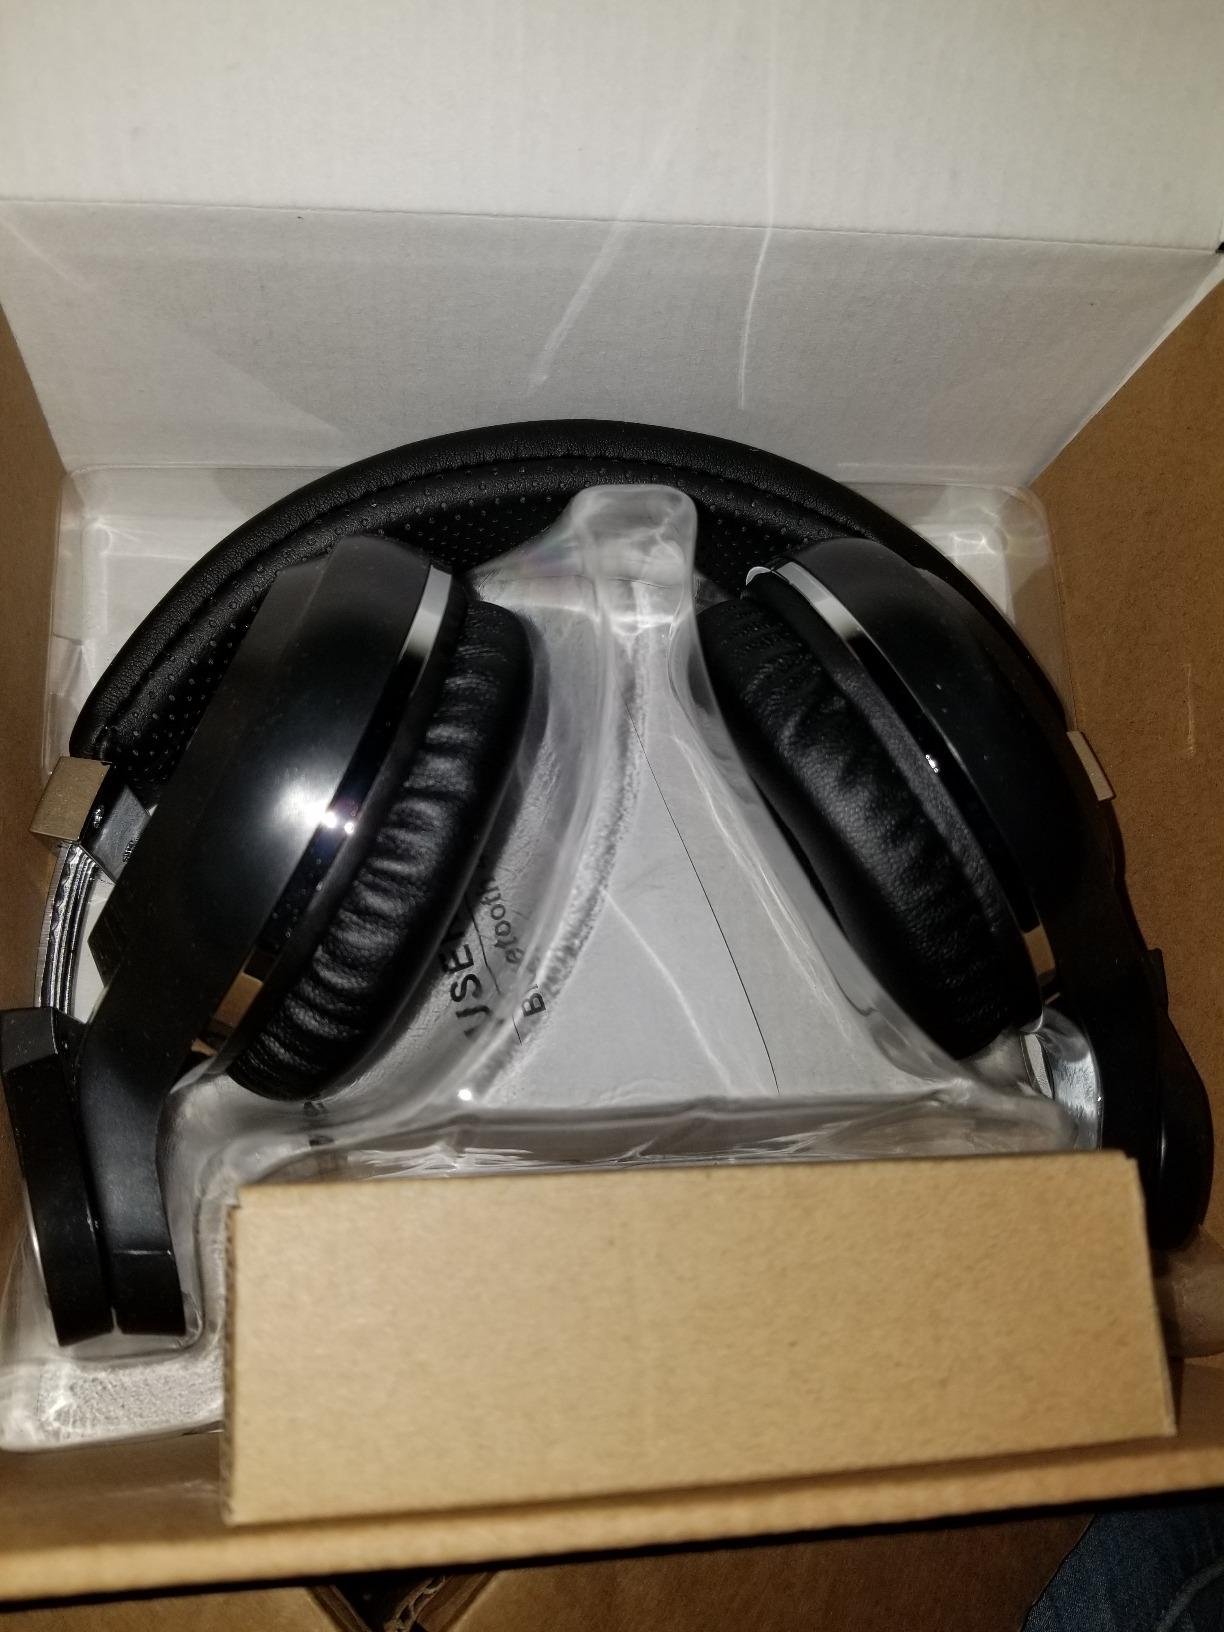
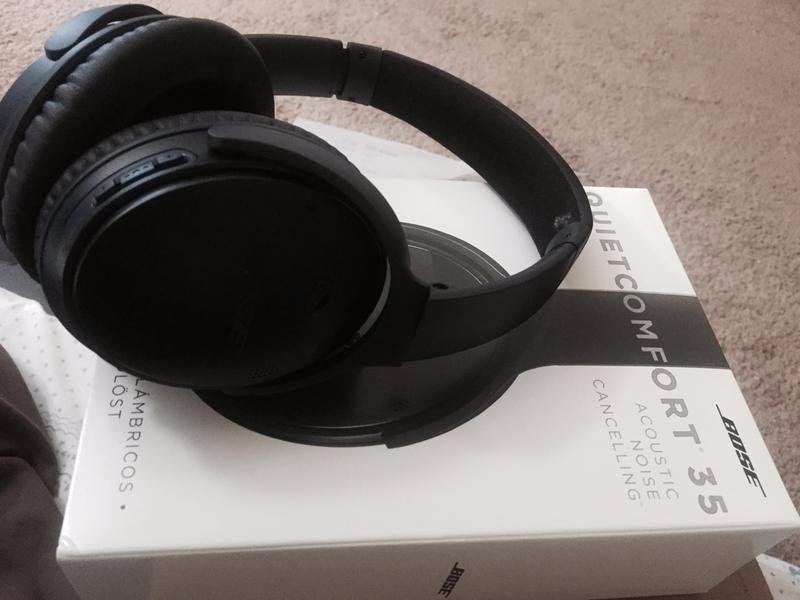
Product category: headphones
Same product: no